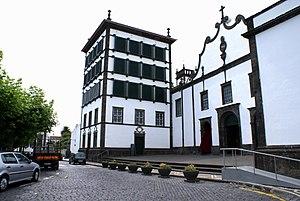
São Miguel est la plus grande île de l'archipel portugais des Açores et la plus peuplée.